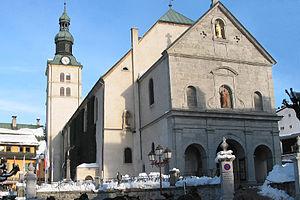
Megève (France), place de l'église.
La région Rhône-Alpes regroupe huit départements : l'Ain, l'Ardèche, la Drôme, l'Isère, la Loire, le Rhône, la Savoie et la Haute-Savoie. Deuxième région de France en superficie après Midi-Pyrénées, Rhône-Alpes est également la deuxième en population après l'Île-de-France. Sa préfecture est Lyon.